Africa World Airlines

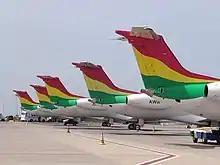

Africa World Airlines took delivery on 30 August 2012 of its first Embraer 145 aircraft that was used to operate domestic routes. A second aircraft was delivered on 8 September 2012. The airline added a third aircraft in 2013 and a further five aircraft between 2016 and 2019. All these aircraft were previously operated by Tianjin Airlines which is a sister company within the HNA Group. AWA was the largest operator of the Embraer 145 type in the Middle East and Africa region, but operational constraints have left the fleet with only 4 airworthy aircraft as of September 2022.